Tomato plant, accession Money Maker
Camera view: bottom (45 deg); turntable rotation: 90 degrees
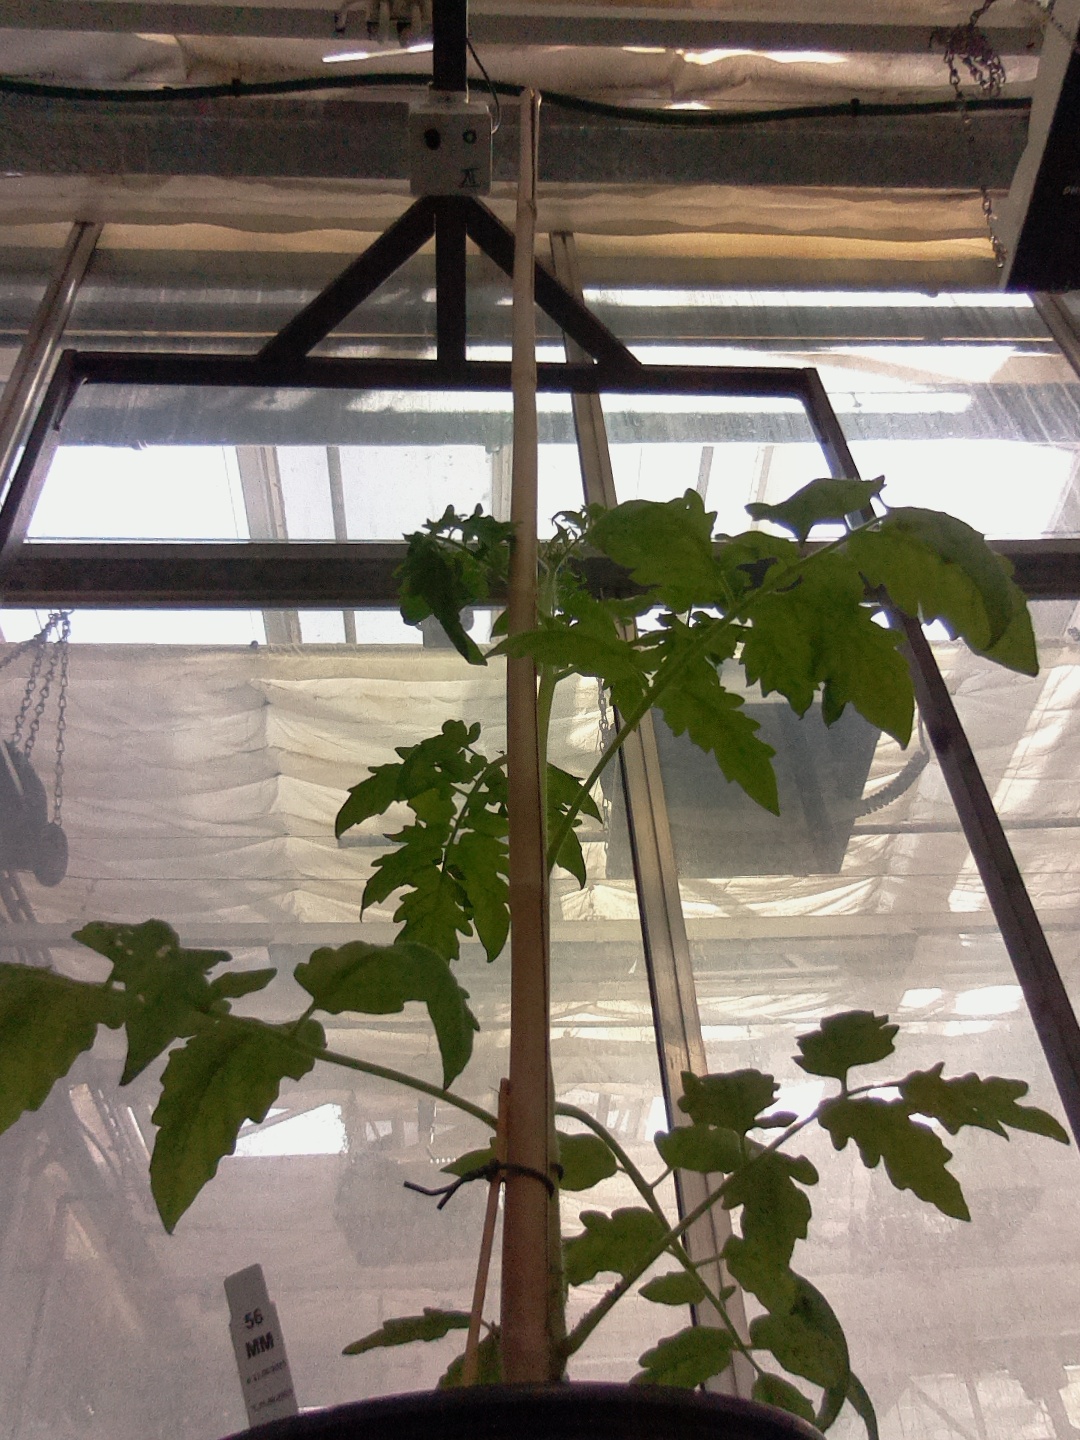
BBCH growth stage 14: 8 of true leaves visible